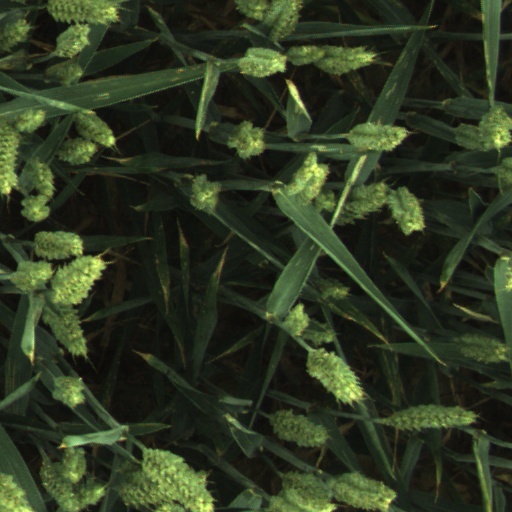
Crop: wheat